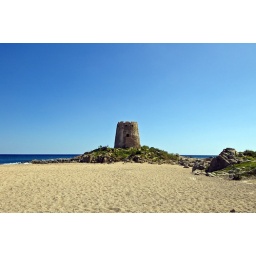
Ancient tower overlooking the beach in Sardinia Barisardo